Snaffle bit

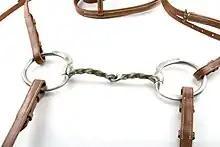
A twisted mouthpiece

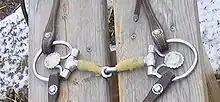
Western stylized rings

A snaffle bit is the most common type of bit used while riding horses. It consists of a mouthpiece and two rings. The mouthpieces may be jointed. A snaffle gives direct pressure on the horse's mouth and has no leveraging shank. A bridle utilizing only a snaffle bit is often called a "snaffle bridle", particularly in English riding. A double bridle carries two bits, a curb bit and a thin snaffle called a "bradoon".